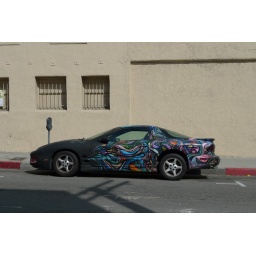
Across the street from Mercantile in Hollywood- I spotted this art car